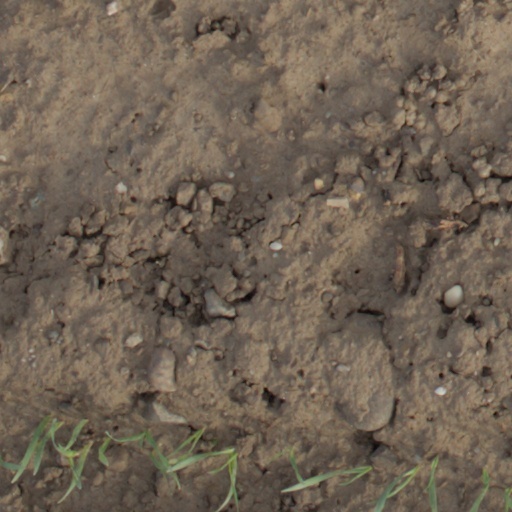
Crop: wheat